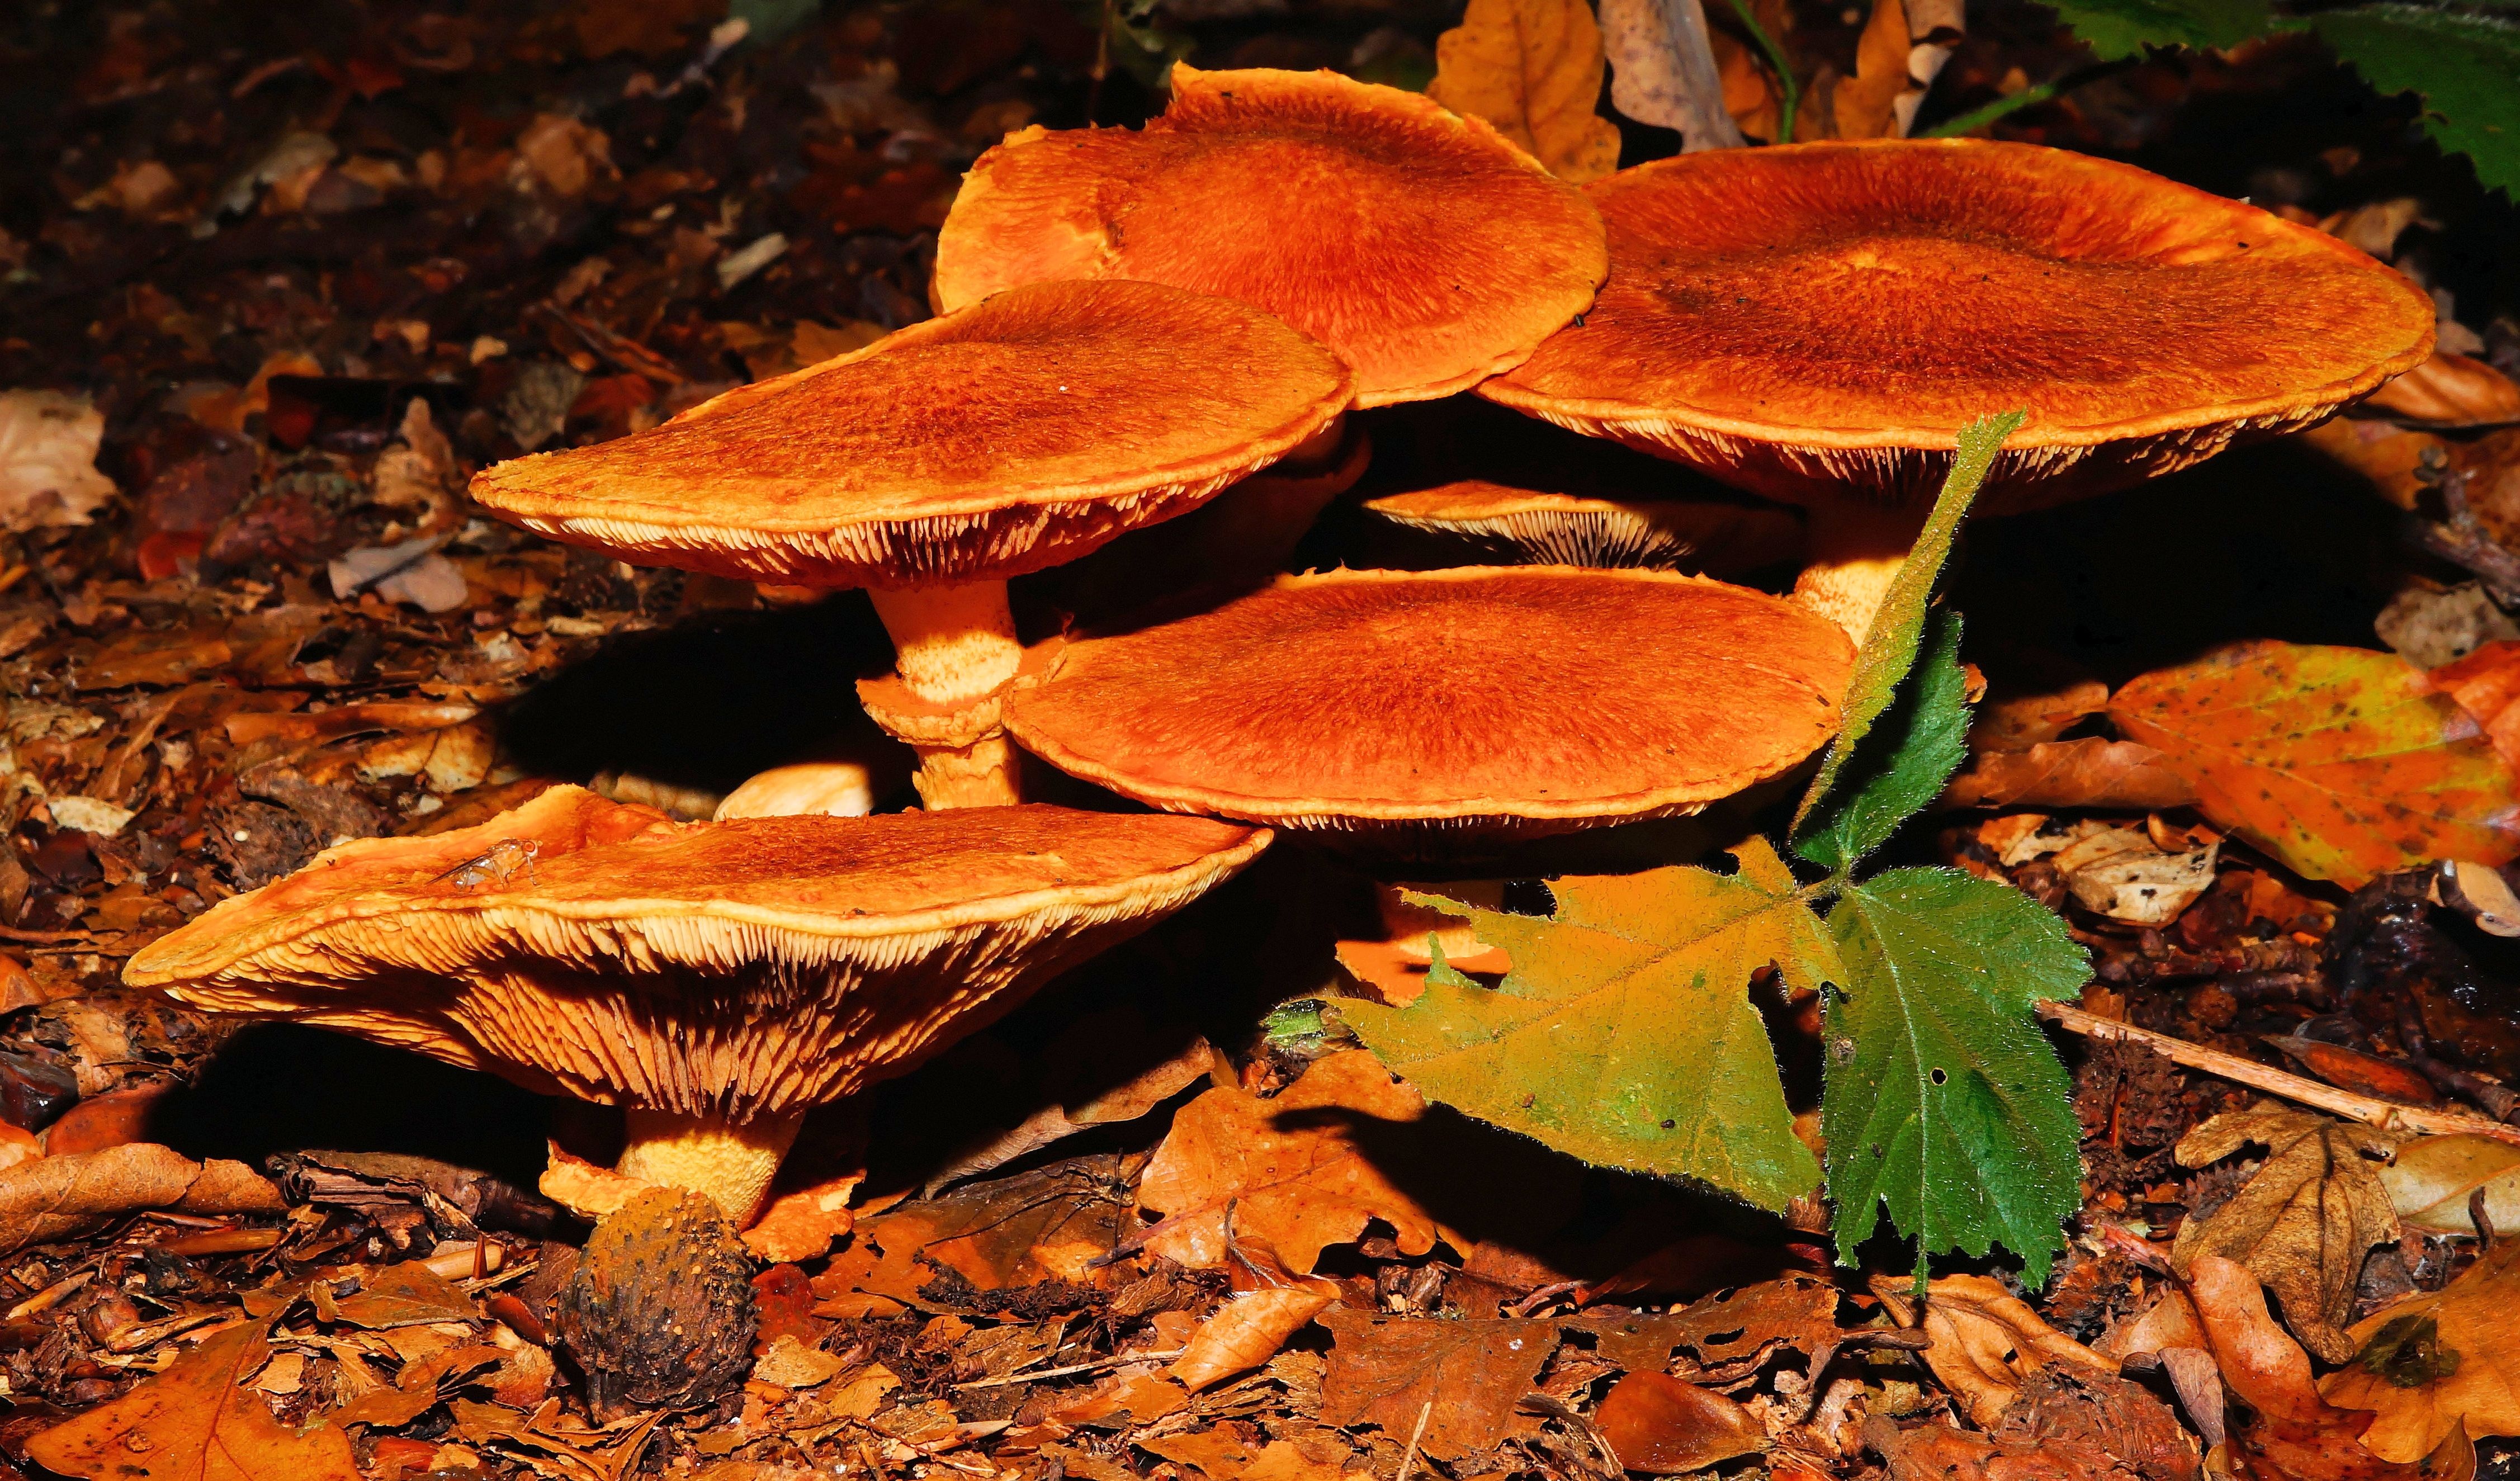
nature, forest, plant, leaf, flower, autumn, brown, soil, botany, mushroom, rest, flora, season, fauna, forest floor, fungus, mushrooms, deciduous, beautiful, woodland, bolete, macro photography, medicinal mushroom